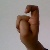
The image shows a hand gesture representing the letter 'X' in Indian Sign Language.